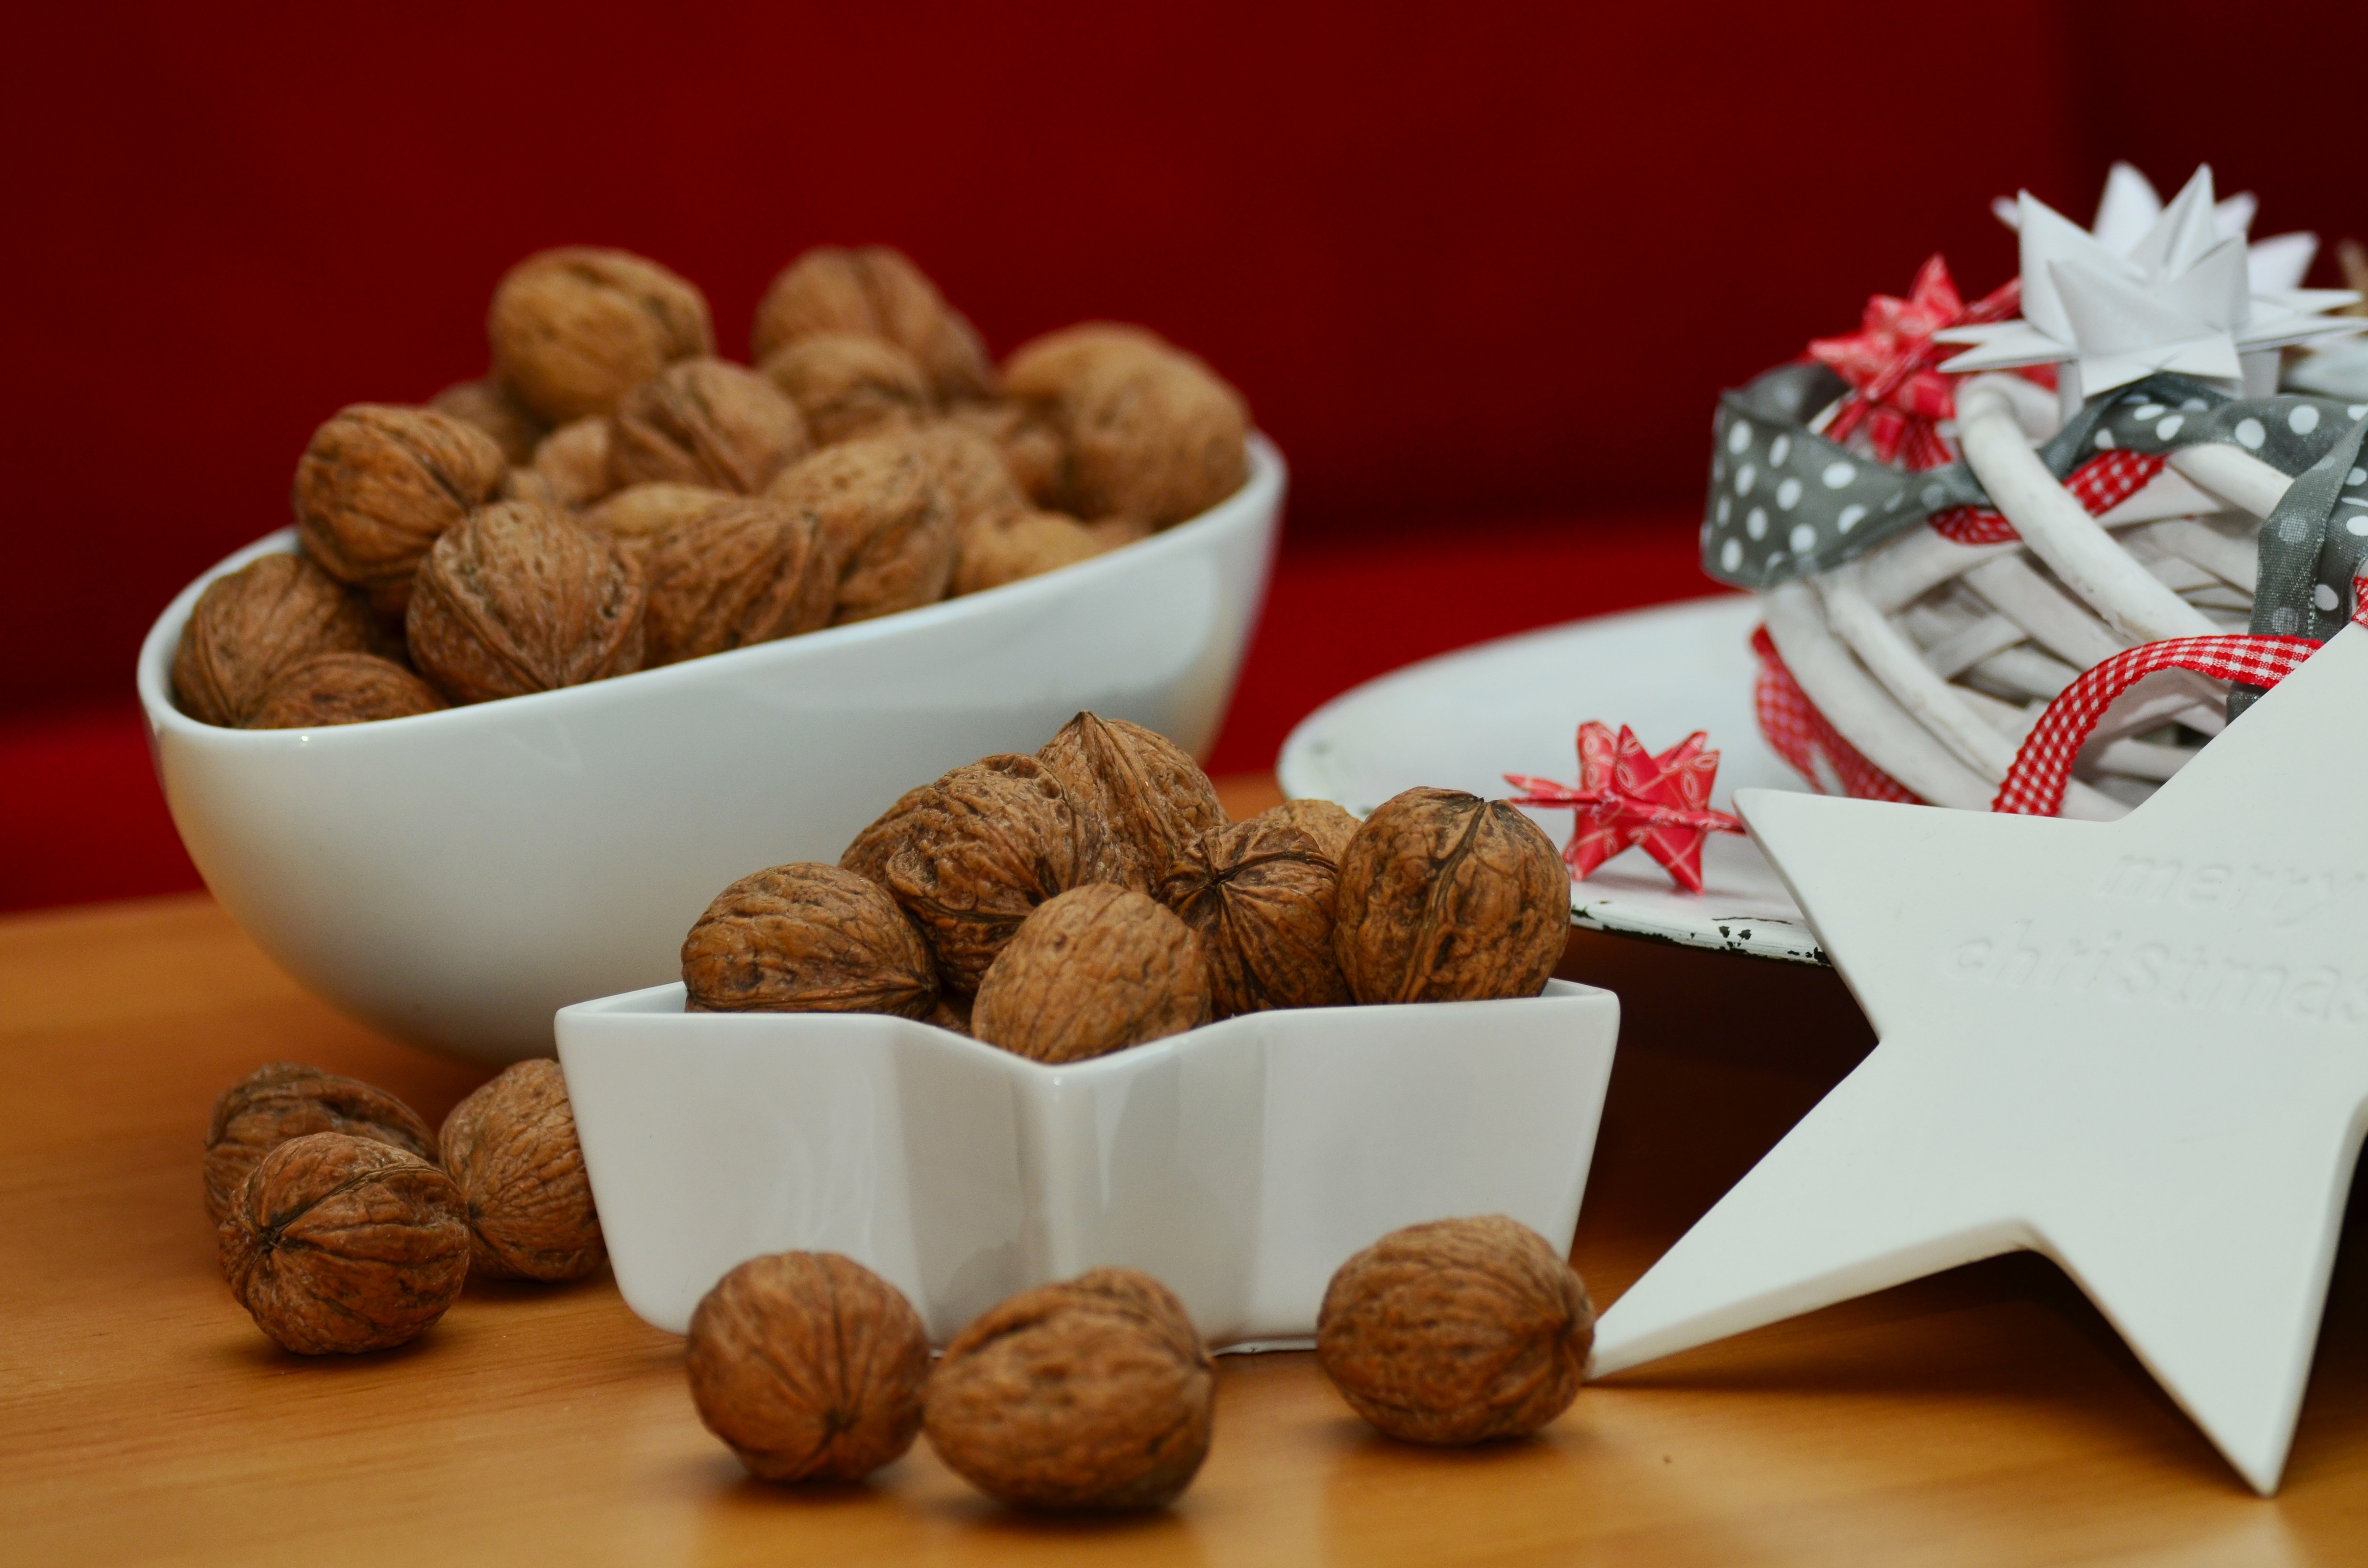
plant, white, star, food, produce, brown, christmas, healthy, dessert, eat, christmas decoration, nuts, fruit bowl, walnuts, flowering plant, chocolate truffle